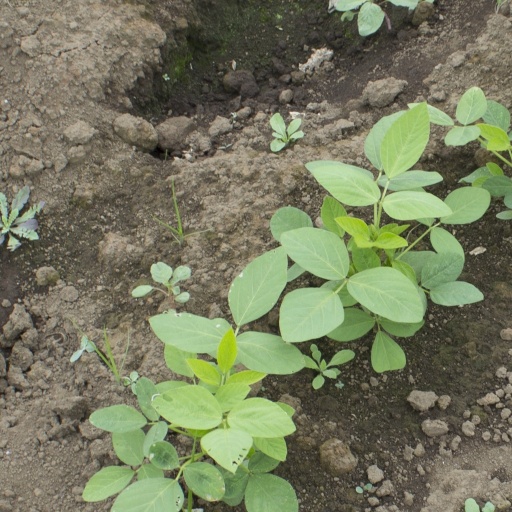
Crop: soybean